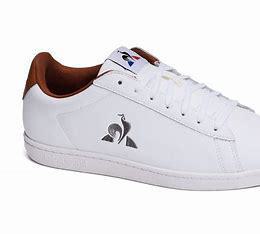
Brand: Le
Model: Coq Sportif 100